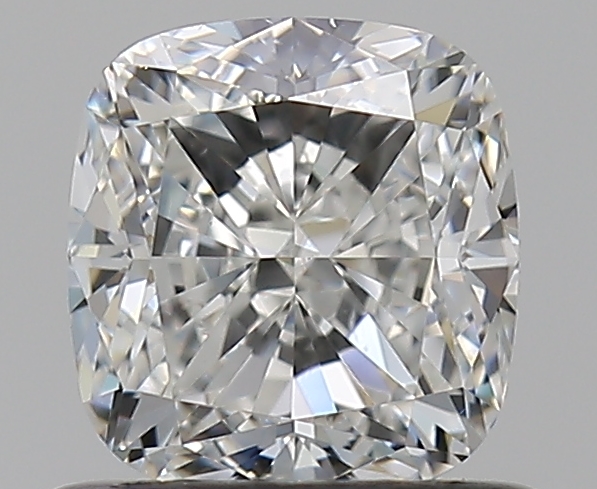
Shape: cushion
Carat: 0.81
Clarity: VS2
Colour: G
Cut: EX
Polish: EX
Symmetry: EX
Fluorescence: N
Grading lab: GIA
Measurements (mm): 5.29 x 4.97 x 3.45